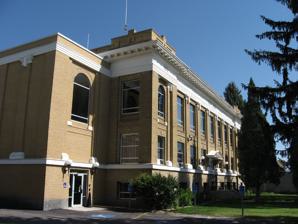
Building: Caribou County Courthouse
Country: United States of America
Year built: 1919
United States historic place Caribou County Courthouse U.S. National Register of Historic Places Show map of Idaho Show map of the United States Interactive map showing the location of Caribou County Courthouse Location 159 S. Main, Soda Springs, Idaho Coordinates 42°39′21″N 111°36′8″W / 42.65583°N 111.60222°W / 42.65583; -111.60222 Area less than one acre Built 1919 Built by Bocker, C.K. Architectural style Classical Revival MPS County Courthouses in Idaho MPS NRHP reference No. 87001582 Added to NRHP September 22, 1987 The Caribou County Courthouse , at 159 S. Main in Soda Springs in Caribou County, Idaho , was built in 1919.  It is in Classical Revival style. It was listed on the National Register of Historic Places in 1987. It is a two-story building on a raised basement.  It was built for Caribou County by contractor C.K. Bocker.  The county was split out of Bannock County in 1919 and, despite relatively sparse population, its citizens passed a bond resolution to pay for the courthouse in May 1919, and it was built later that year. References